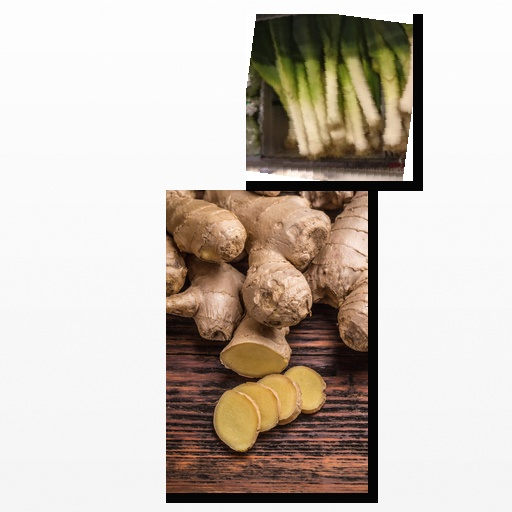
Food items: leek, ginger